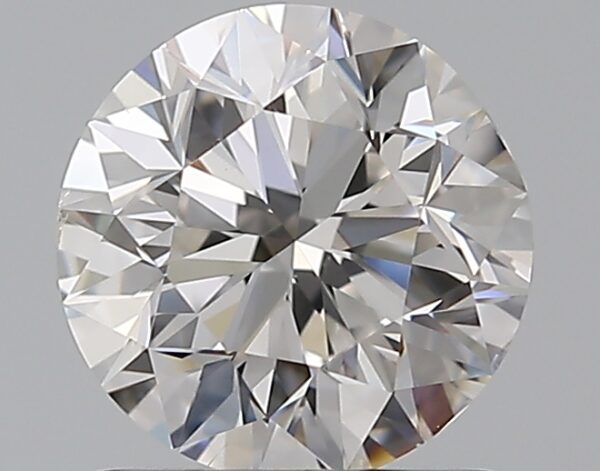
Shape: round
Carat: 1
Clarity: VS2
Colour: G
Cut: VG
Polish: EX
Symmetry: GD
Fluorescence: N
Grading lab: GIA
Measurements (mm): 6.22 x 6.3 x 4.06